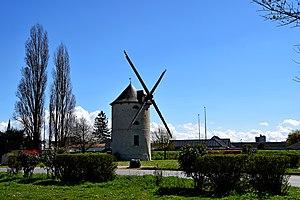
Moulin à vent des Muets à Artenay